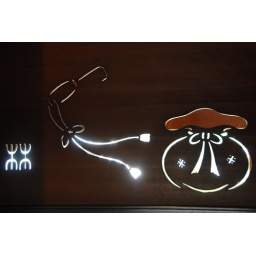
A pattern carved out of the wooden frame in an old house in Tsumago